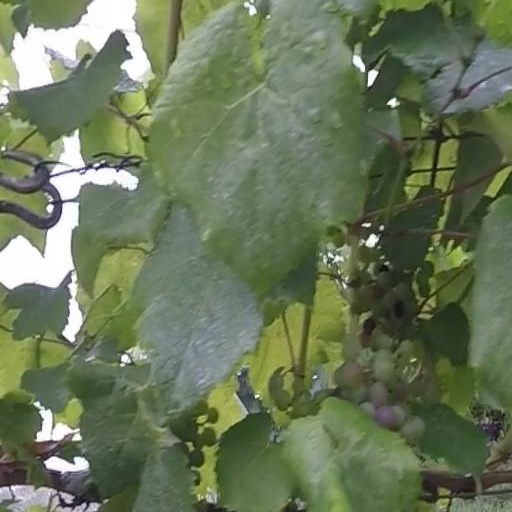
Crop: grape